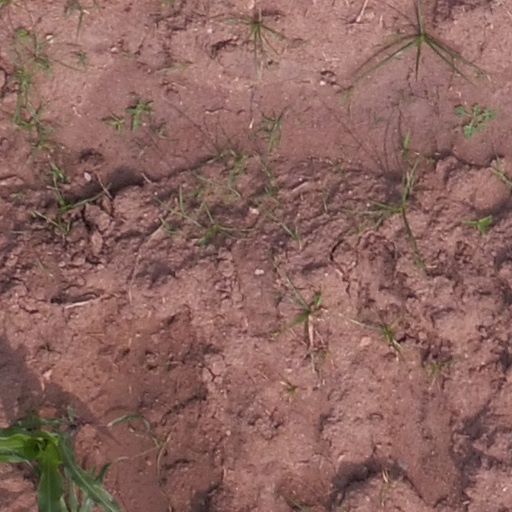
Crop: maize; corn